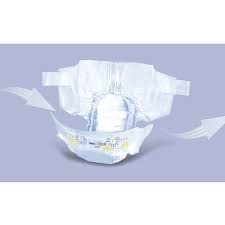
Waste category: trash